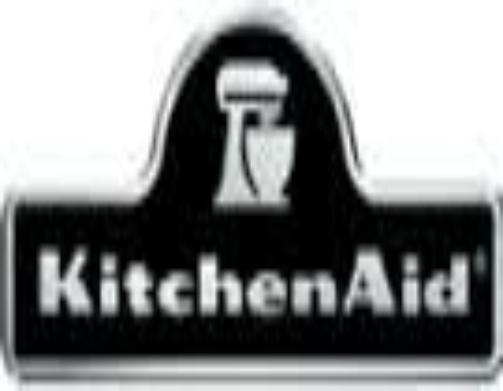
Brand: KITCHEN AID
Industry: Necessities